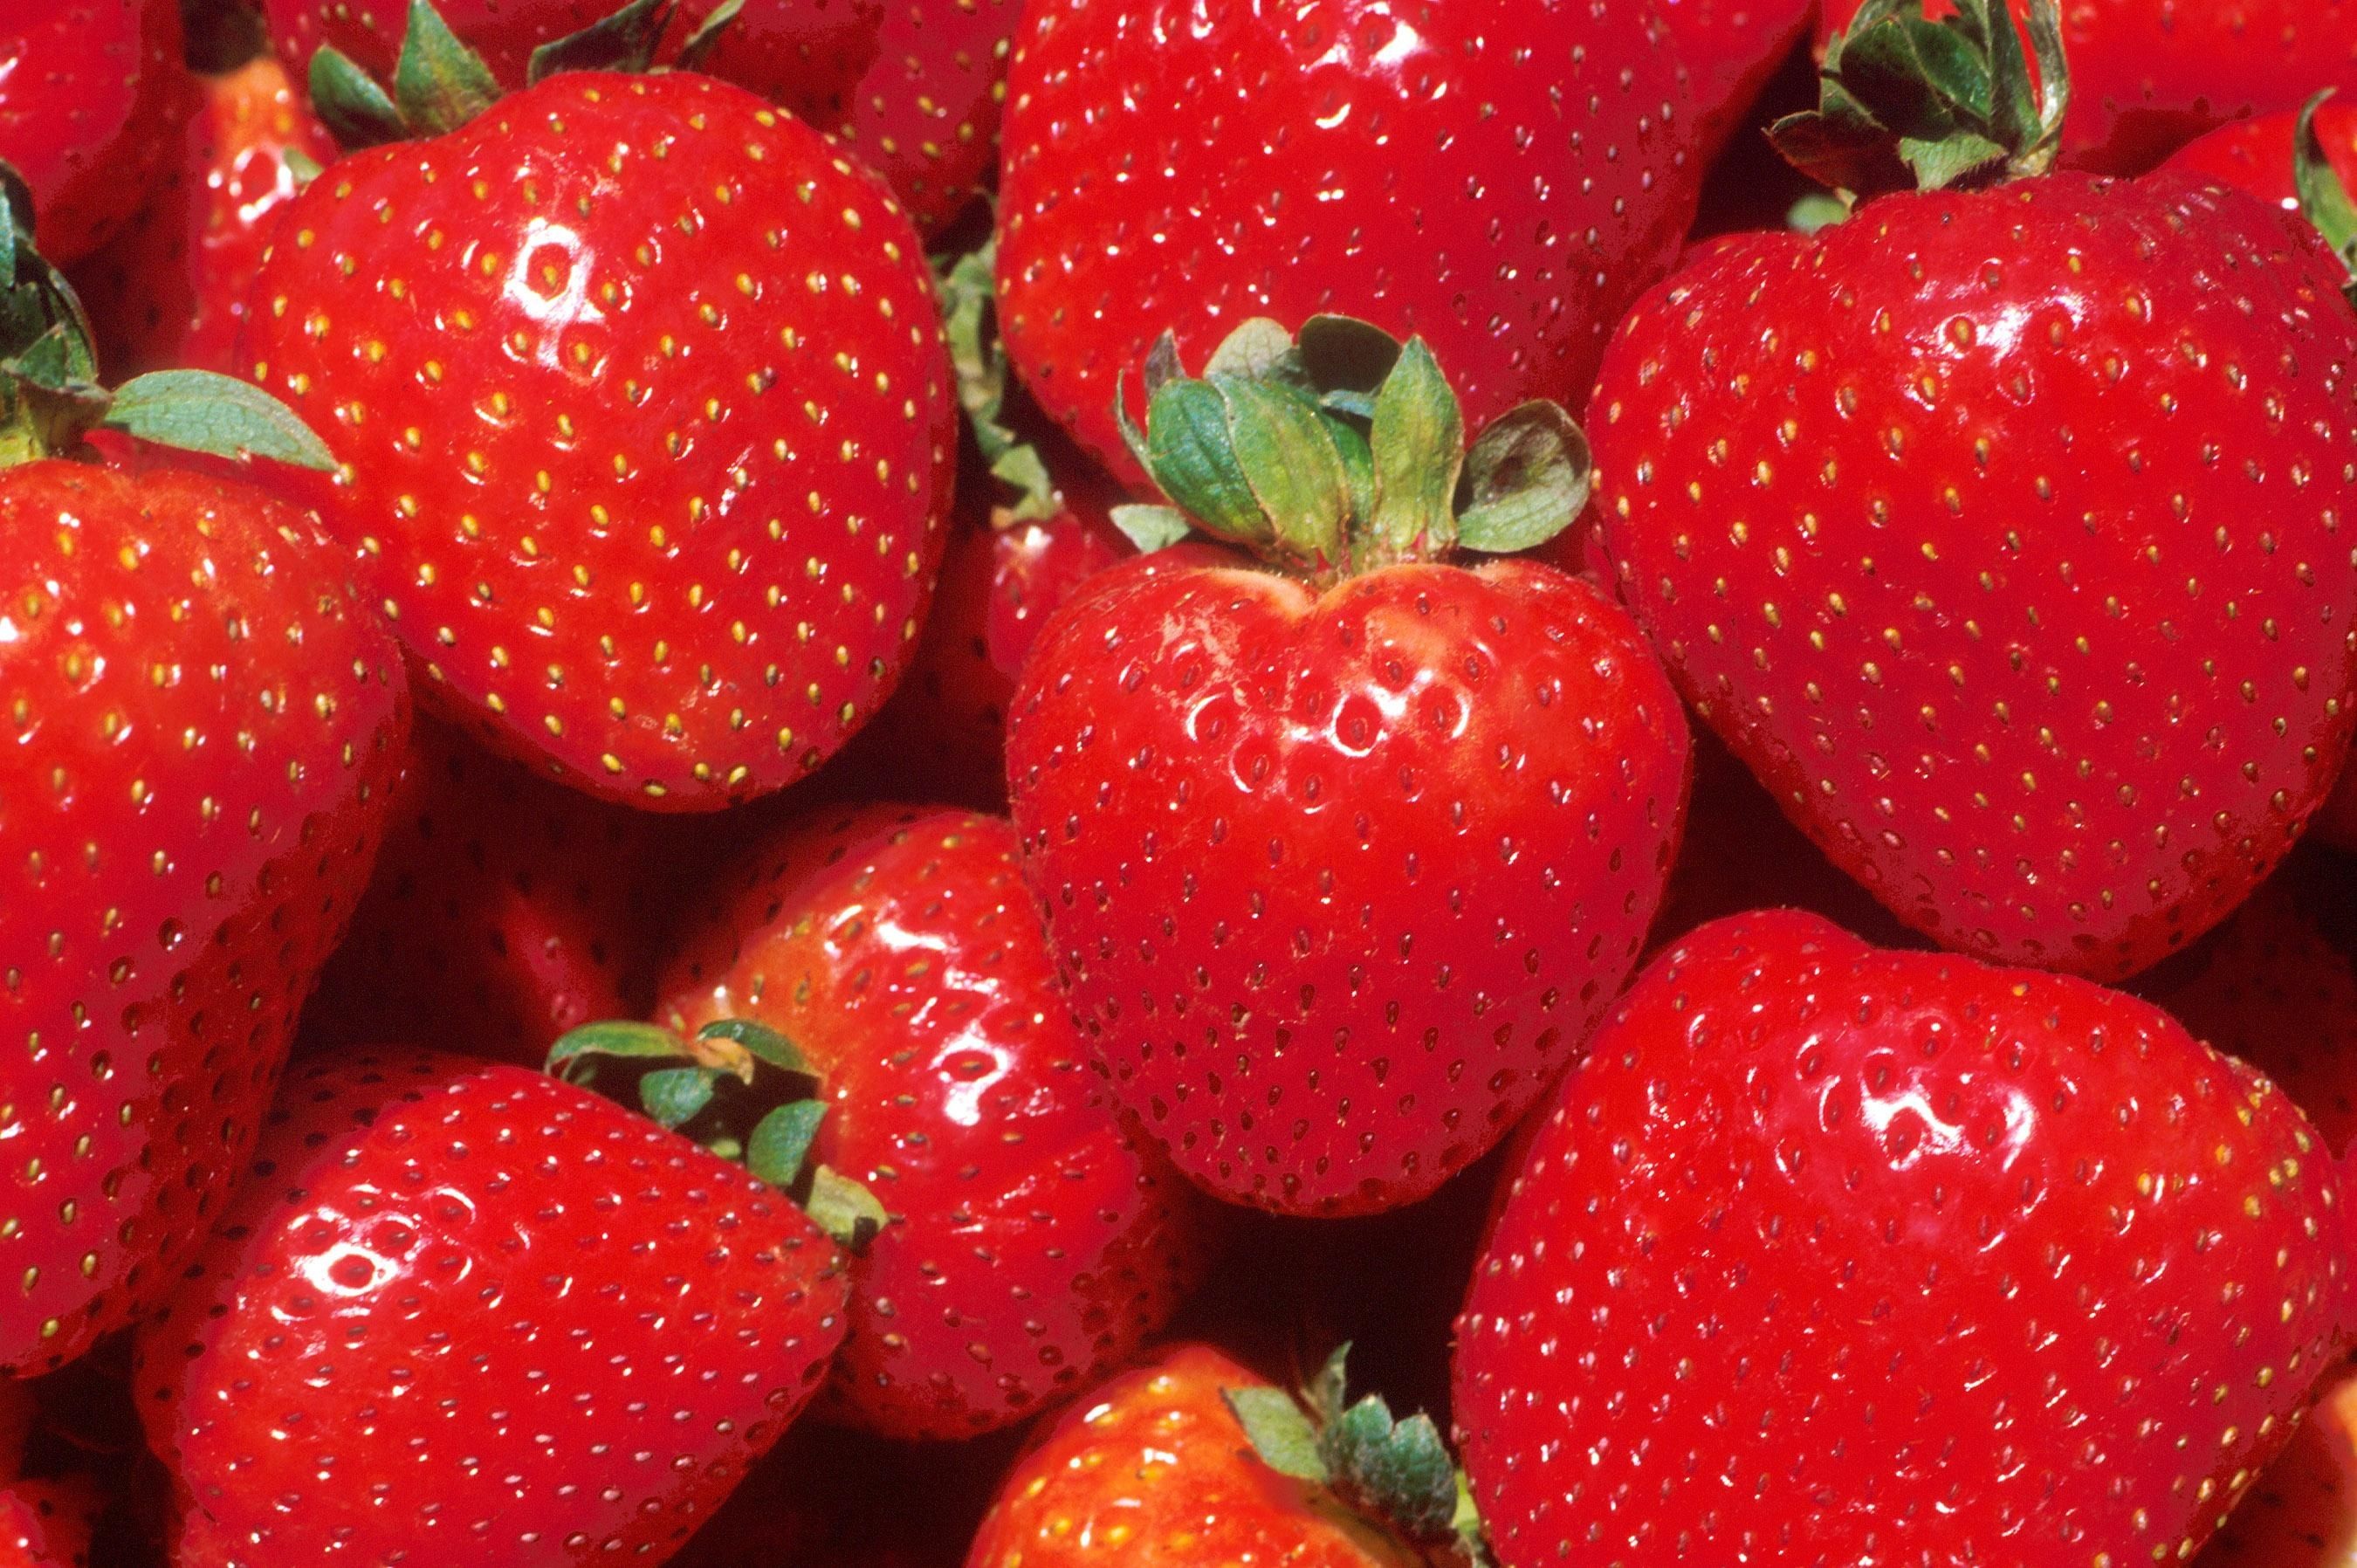
plant, fruit, sweet, petal, ripe, food, red, produce, fresh, colorful, pink, juicy, healthy, delicious, strawberry, bright, tasty, snacks, fruits, foods, raw, vibrant, strawberries, edible, nutritious, frutti di bosco